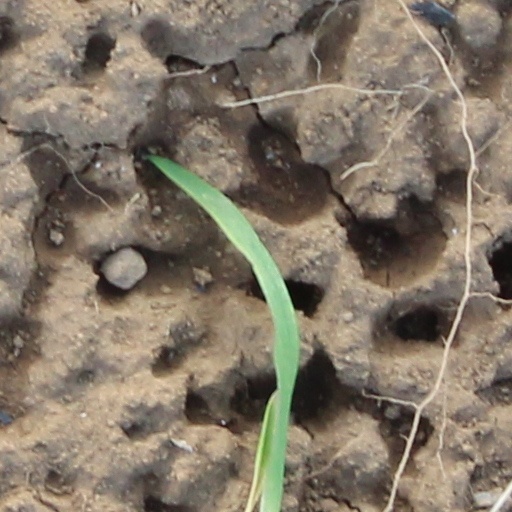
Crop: wheat